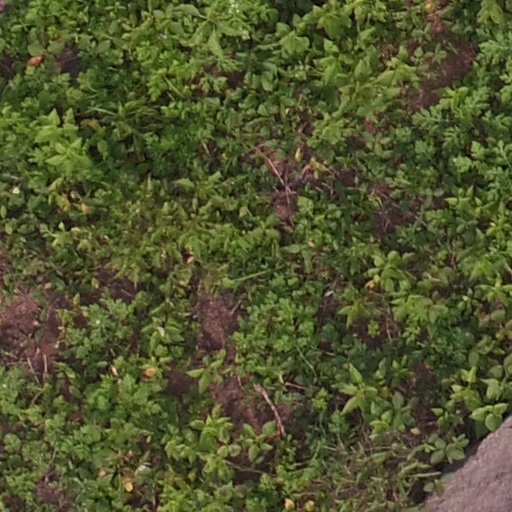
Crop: maize; corn